Norbert Glanzberg

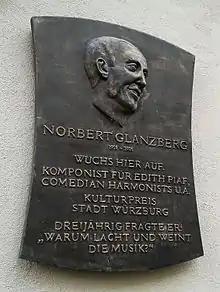
Würzburg plaque, Norbert Glanzberg, Wolfhartsgasse 6, Würzburg, Germany

Norbert Glanzberg (né Nathan Glanzberg; 12 October 1910 – 25 February 2001) was a Galician-born French composer. Mostly a composer of film music and songs, he was also notable for some famous songs of Édith Piaf.